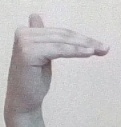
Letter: khaa